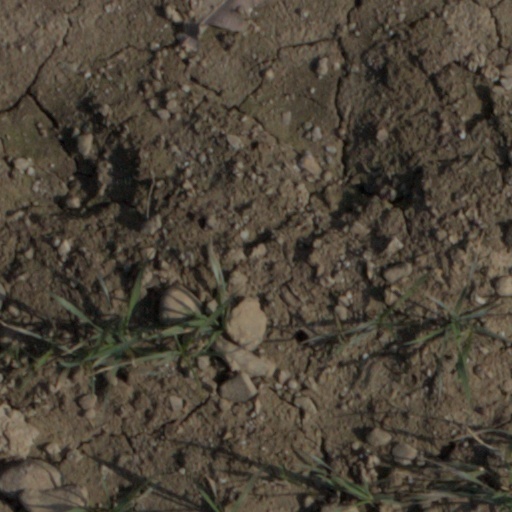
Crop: wheat